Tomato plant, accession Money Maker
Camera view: tilt-top (135 deg); turntable rotation: 90 degrees
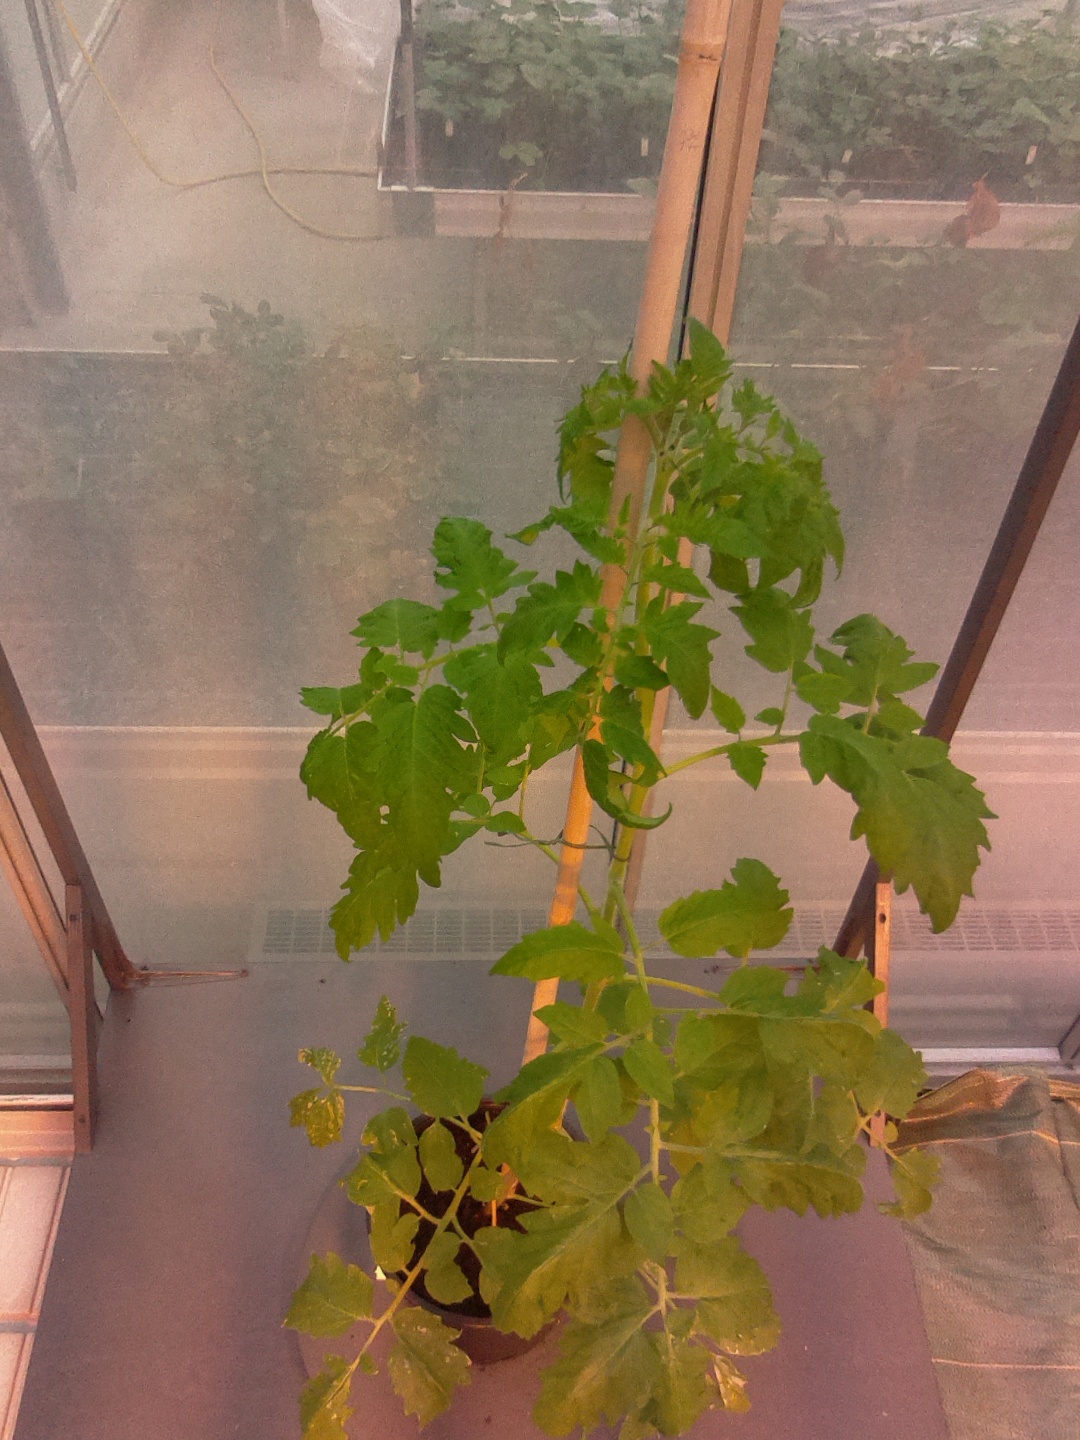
BBCH growth stage 61: 10%-20% of flowers open